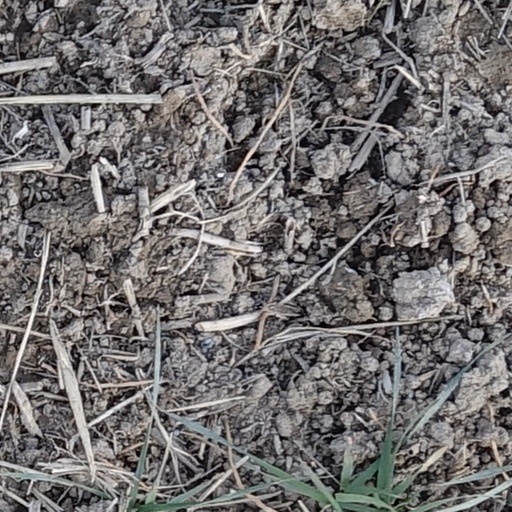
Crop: wheat